2018 Breeders' Cup Classic

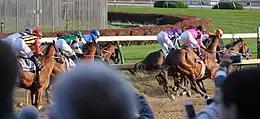
On the rail, Mendelssohn takes the early lead from McKinzie with West Coast in third. Accelerate (#14) lies in fifth

A poor start resulted in the horses with inside posts (Thunder Snow, Roaring Lion, Catholic Boy, Gunnevera) all being bumped and losing position. Yoshida and Lone Sailor also broke poorly and settled at the back of the pack. On the other hand, Mendelssohn broke well from post position nine and worked his way to the rail. He took the lead going into the first turn over McKinzie, with West Coast and Thunder Snow close behind.